Sino-French War

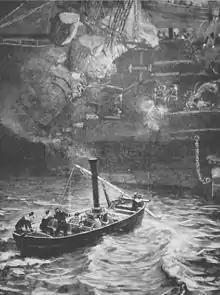
French torpedo launch attacking the Chinese frigate "Yuyuan", 14 February 1885.

Negotiations between France and China broke down in mid-August, and on 22 August Courbet was ordered to attack the Chinese fleet at Fuzhou. In the Battle of Fuzhou (also known as the Battle of the Pagoda Anchorage) on 23 August 1884, the French took their revenge for the Bắc Lệ Ambush. In a two-hour engagement watched with professional interest by neutral British and American vessels (the battle was one of the first occasions on which the spar torpedo was successfully deployed), Courbet's Far East Squadron annihilated China's outclassed Fujian fleet and severely damaged the Foochow Navy Yard (which, ironically, had been built under the direction of the French administrator Prosper Giquel). Nine Chinese ships were sunk in less than an hour, including the corvette "Yangwu", the flagship of the Fujian fleet. Chinese losses may have amounted to 3,000 dead, while French losses were minimal. Courbet then successfully withdrew down the Min River to the open sea, destroying several Chinese shore batteries from behind as he took the French squadron through the Min'an and Jinpai passes.